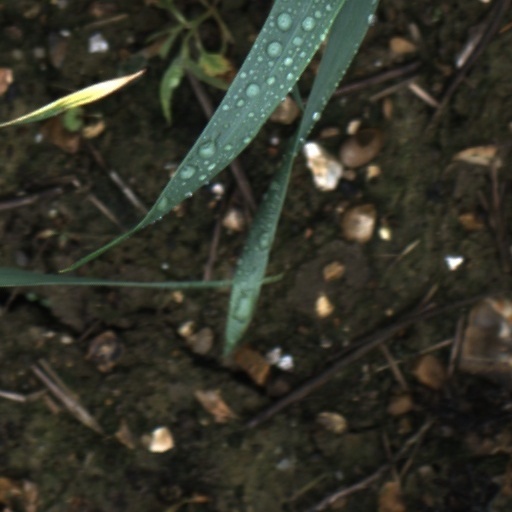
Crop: wheat